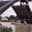
Label: bridge